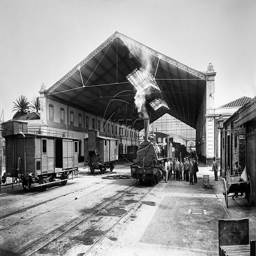
A people standing next to a train under a train station underpass.
A train engine with a group of people gathered around it.
A train station with a train waiting to load passengers.
A train at a train station with a group of people standing beside it.
A group of people are standing next to a train.